Pacific Grove Marine Gardens State Marine Conservation Area

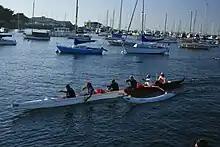
Rowers in Monterey Bay

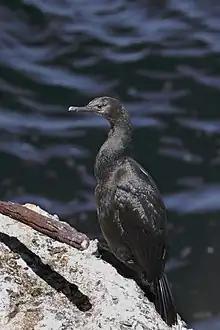
Cormorant chick in Monterey Bay

Pacific Grove Marine Gardens State Marine Conservation Area is one of four small marine protected areas located near the cities of Monterey and Pacific Grove, at the southern end of Monterey Bay on California’s central coast. The four MPAs together encompass . Within the SMCA fishing and take of all living marine resources is prohibited except the recreational take of finfish and the commercial take of giant and bull kelp by hand under certain conditions. According to the Frommer's guide, the Marine Gardens area is "renowned for ocean views, flowers, and tide-pool seaweed beds."